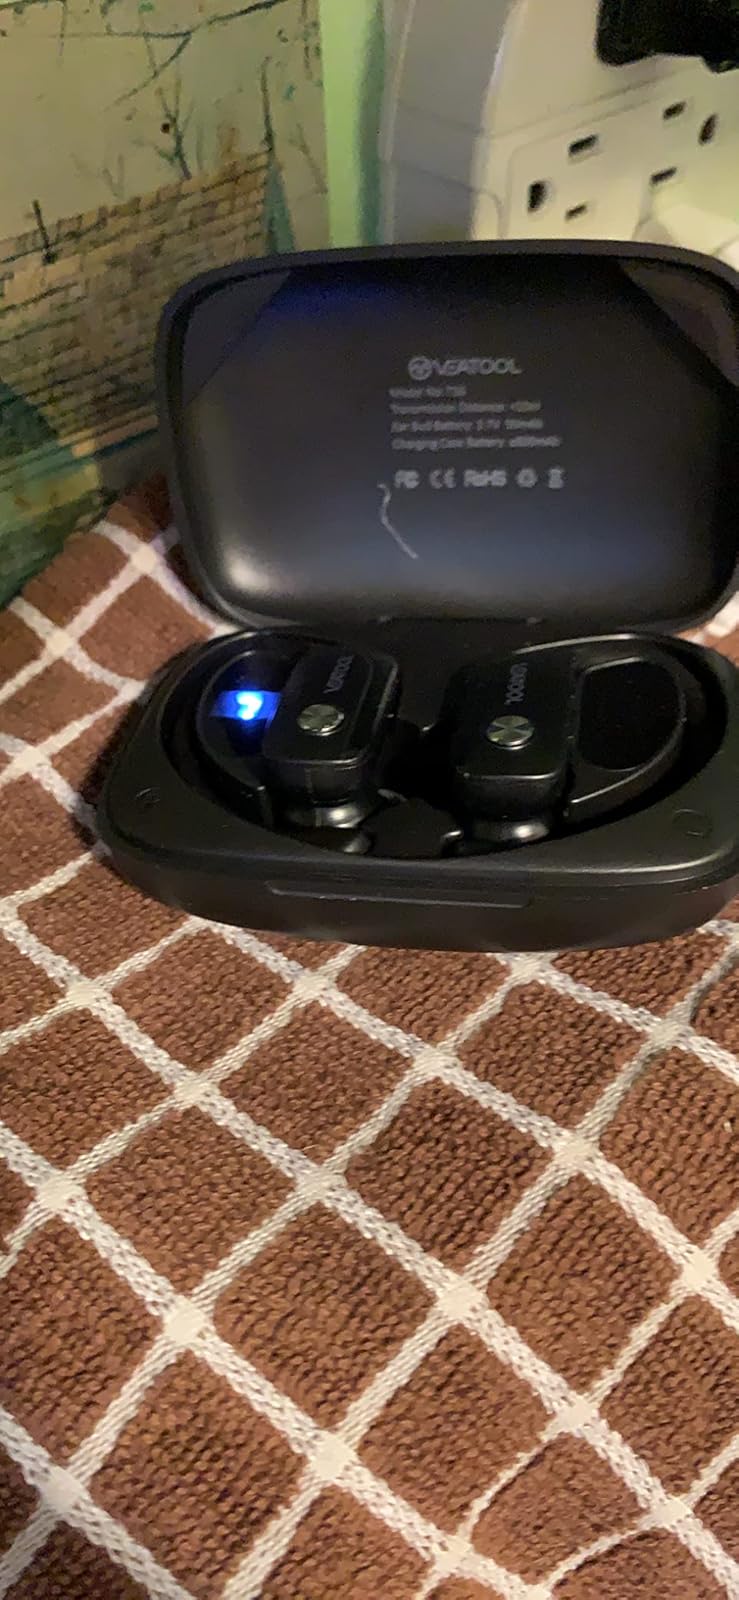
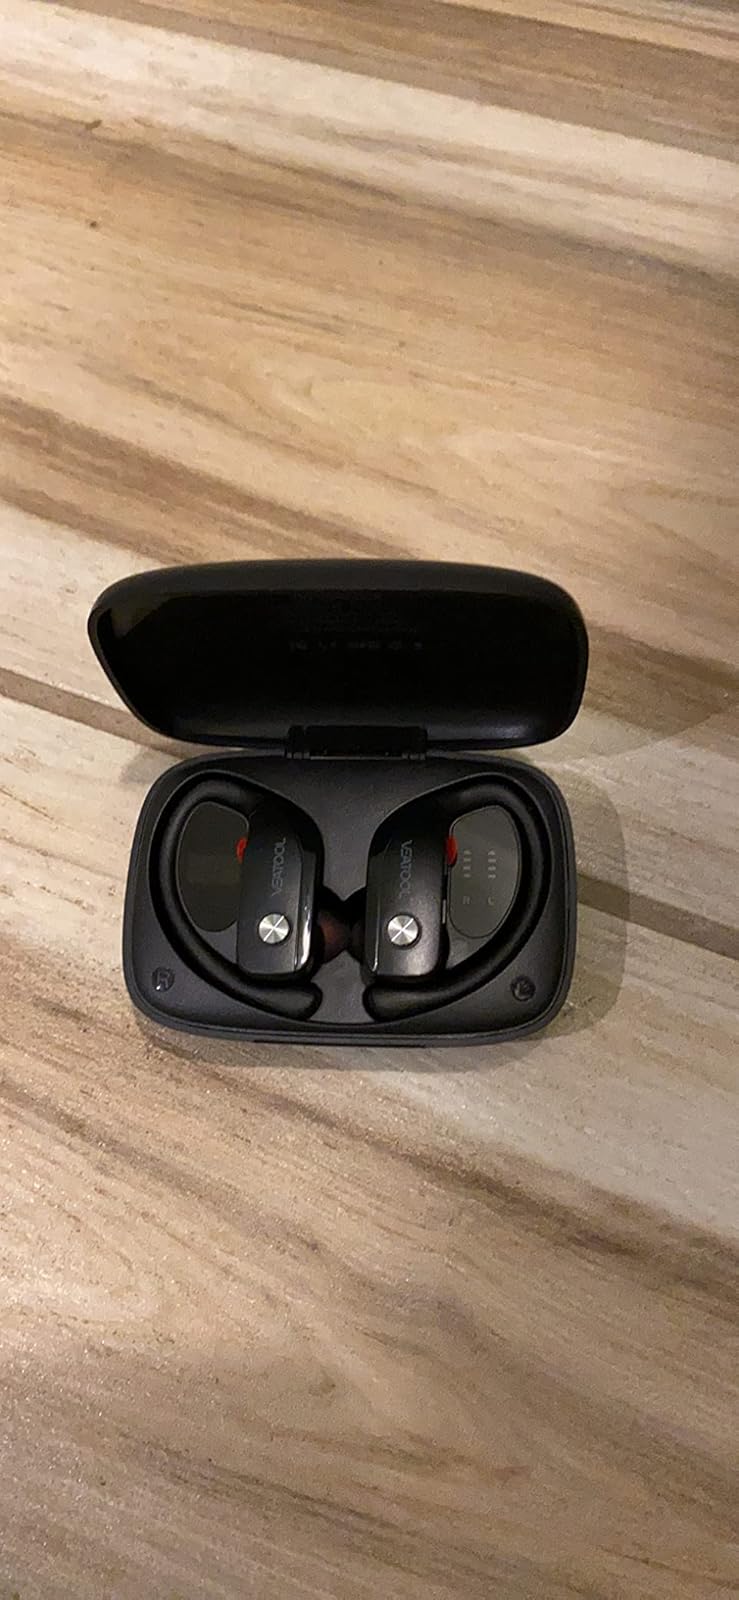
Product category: earbuds
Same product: yes